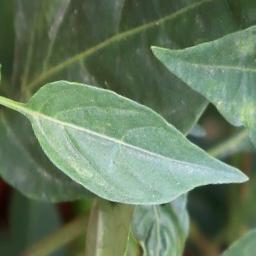
Label: healthy